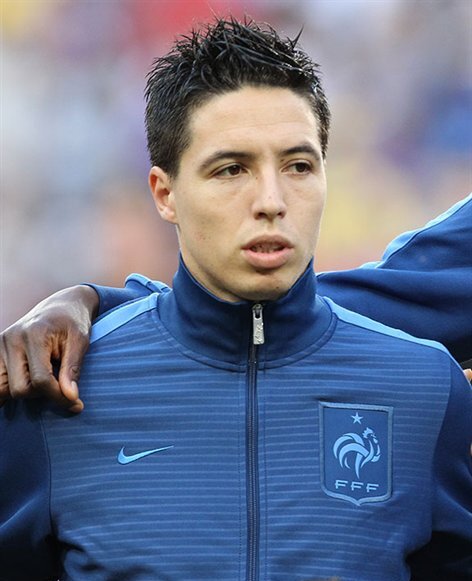
ซามีร์ นัสรี

| name = ซามีร์ นัสรี
| image = ไฟล์:Samir Nasri Euro 2012.jpg
| fullname = ซามีร์ นัสรี
| birth_place = มาร์แซย์ ฝรั่งเศส
| position = กองกลาง|กองกลางตัวรุก
| youthyears1 = 1995–1997
| youthyears2 = 1997–2004
| youthclubs1 = เพนเนสมิราโบ
| youthclubs2 = ออแล็งปิกเดอมาร์แซย์|มาร์แซย์
| years1 = 2004–2008
| clubs1 = ออแล็งปิกเดอมาร์แซย์|มาร์แซย์
| caps1 = 121
| goals1 = 11
| years2 = 2008–2011
| clubs2 = สโมสรฟุตบอลอาร์เซนอล|อาร์เซนอล
| caps2 = 86
| goals2 = 18
| years3 = 2011–2017
| clubs3 = สโมสรฟุตบอลแมนเชสเตอร์ซิตี|แมนเชสเตอร์ซิตี
| caps3 = 129
| goals3 = 18
| years4 = 2016–2017
| clubs4 = → สโมสรฟุตบอลเซบิยา|เซบิยา (ยืมตัว)
| caps4 = 23
| goals4 = 2
| years5 = 2017–2018
| clubs5 = อันตัลยาสปอร์
| caps5 = 8
| goals5 = 2
| years6 = 2019
| clubs6 = สโมสรฟุตบอลเวสต์แฮมยูไนเต็ด|เวสต์แฮมยูไนเต็ด
| caps6 = 5
| goals6 = 0
| years7 = 2019–2020
| clubs7 = ราชสโมสรกีฬาอันเดอร์เลคต์|อันเดอร์เลคต์
| caps7 = 7
| goals7 = 1
| totalcaps = 379
| totalgoals = 52
| nationalyears1 = 2002–2003
| nationalteam1 = ฟุตบอลทีมชาติฝรั่งเศสรุ่นอายุไม่เกิน 16 ปี|ฝรั่งเศส อายุไม่เกิน 16 ปี
| nationalcaps1 = 16
| nationalgoals1 = 8
| nationalyears2 = 2003–2004
| nationalteam2 = ฟุตบอลทีมชาติฝรั่งเศสรุ่นอายุไม่เกิน 17 ปี|ฝรั่งเศส อายุไม่เกิน 17 ปี
| nationalcaps2 = 16
| nationalgoals2 = 6
| nationalyears3 = 2004–2005
| nationalteam3 = ฟุตบอลทีมชาติฝรั่งเศสรุ่นอายุไม่เกิน 18 ปี|ฝรั่งเศส อายุไม่เกิน 18 ปี
| nationalcaps3 = 4
| nationalgoals3 = 0
| nationalyears4 = 2005–2006
| nationalteam4 = ฟุตบอลทีมชาติฝรั่งเศสรุ่นอายุไม่เกิน 19 ปี|ฝรั่งเศส อายุไม่เกิน 19 ปี
| nationalcaps4 = 10
| nationalgoals4 = 5
| nationalyears5 = 2006–2007
| nationalteam5 = ฟุตบอลทีมชาติฝรั่งเศสรุ่นอายุไม่เกิน 21 ปี|ฝรั่งเศส อายุไม่เกิน 21 ปี
| nationalcaps5 = 4
| nationalgoals5 = 0
| nationalyears6 = 2007–2013
| nationalteam6 = ฟุตบอลทีมชาติฝรั่งเศส|ฝรั่งเศส
| nationalcaps6 = 41
| nationalgoals6 = 5
ซามีร์ นัสรี (; ; เกิด 26 มิถุนายน ค.ศ. 1987) เป็นอดีตนักฟุตบอลอาชีพชาวฝรั่งเศส เล่นในตำแหน่งกองกลาง|กองกลางตัวรุก สโมสรที่ลงเล่นล่าสุดคือราชสโมสรกีฬาอันเดอร์เลคต์|อันเดอร์เลคต์ในเบลเจียนเฟิสต์ดิวิชัน เอ
ในการแข่งขันฟุตบอลโลก 2014 ที่บราซิลเป็นเจ้าภาพ นัสรีไม่มีชื่อติดทีมชาติทั้งที่ไม่ปรากฏอาการบาดเจ็บหรือเล่นไม่ดีพอแต่อย่างไร โดยมีรายงานข่าวว่า อูว์โก โลริส, โลร็อง โกเซียลนี และ มิคาเอล ล็องโดร ได้เสนอให้ดีดีเย เดช็อง ผู้จัดการทีมไม่เรียกตัวนัสรีติดทีมชาติไปเนื่องจากพฤติกรรมส่วนตัว อย่างไรก็ตามหลังจากนั้นไม่นาน นัสรีจึงประกาศยุติการเล่นให้กับทีมชาติ
ในต้นพรีเมียร์ลีก ฤดูกาล 2016–17|ฤดูกาล 2016–17 หลังจากแมนเชสเตอร์ซิตีได้เปลี่ยนตัวผู้จัดการทีมและหัวหน้าผู้ฝึกสอนเป็นแป็ป กวาร์ดิออลา นัสรีต้องย้ายไปยังเซบิยา ด้วยสัญญายืมตัวเป็นเวลาหนึ่งฤดูกาล ก่อนที่การซื้อขายแลกเปลี่ยนตัวผู้เล่นรอบแรกจะปิดลง โดยพรีเมียร์ลีก ฤดูกาล 2015–16|ฤดูกาลก่อนหน้านั้น นัสรีได้รับบาดเจ็บเป็นประจำ โดยลงเล่นในพรีเมียร์ลีกไปแค่ 12 นัด ยิงประตูได้ 2 ประตู กอปรกับมีข่าวว่ากวาร์ดิออลาไม่พอใจในตัวนัสรีที่ปล่อยให้ร่างกายตัวเองอ้วนฉุ น้ำหนักมาก อีกทั้งสโมสรในฤดูกาลนี้ยังได้ตัวโนลิโต และลีร็อย ซาเน เข้ามาอีก ซึ่งล้วนแต่เล่นในตำแหน่งเดียวกับนัสรี
== อ้างอิง ==
== แหล่งข้อมูลอื่น ==
*
หมวดหมู่:นักฟุตบอลชาวฝรั่งเศส
หมวดหมู่:นักฟุตบอลทีมชาติฝรั่งเศส
หมวดหมู่:ผู้เล่นออแล็งปิกเดอมาร์แซย์
หมวดหมู่:ผู้เล่นสโมสรฟุตบอลอาร์เซนอล
หมวดหมู่:ผู้เล่นสโมสรฟุตบอลแมนเชสเตอร์ซิตี
หมวดหมู่:ผู้เล่นสโมสรฟุตบอลเซบิยา
หมวดหมู่:ผู้เล่นอันทัลยัสปอร์คูลือบือ
หมวดหมู่:ผู้เล่นสโมสรฟุตบอลเวสต์แฮมยูไนเต็ด
หมวดหมู่:ผู้เล่นราชสโมสรกีฬาอันเดอร์เลคต์
หมวดหมู่:ผู้เล่นในพรีเมียร์ลีก
หมวดหมู่:ผู้เล่นในลีกเอิง
หมวดหมู่:ผู้เล่นในลาลิกา
หมวดหมู่:ผู้เล่นในฟุตบอลชิงแชมป์แห่งชาติยุโรป 2008
หมวดหมู่:บุคคลจากมาร์แซย์
หมวดหมู่:ผู้เล่นในฟุตบอลชิงแชมป์แห่งชาติยุโรป 2012
หมวดหมู่:กองกลางฟุตบอล
หมวดหมู่:ปีกฟุตบอล